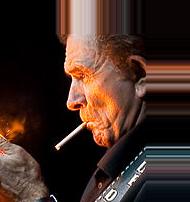
Age: 69